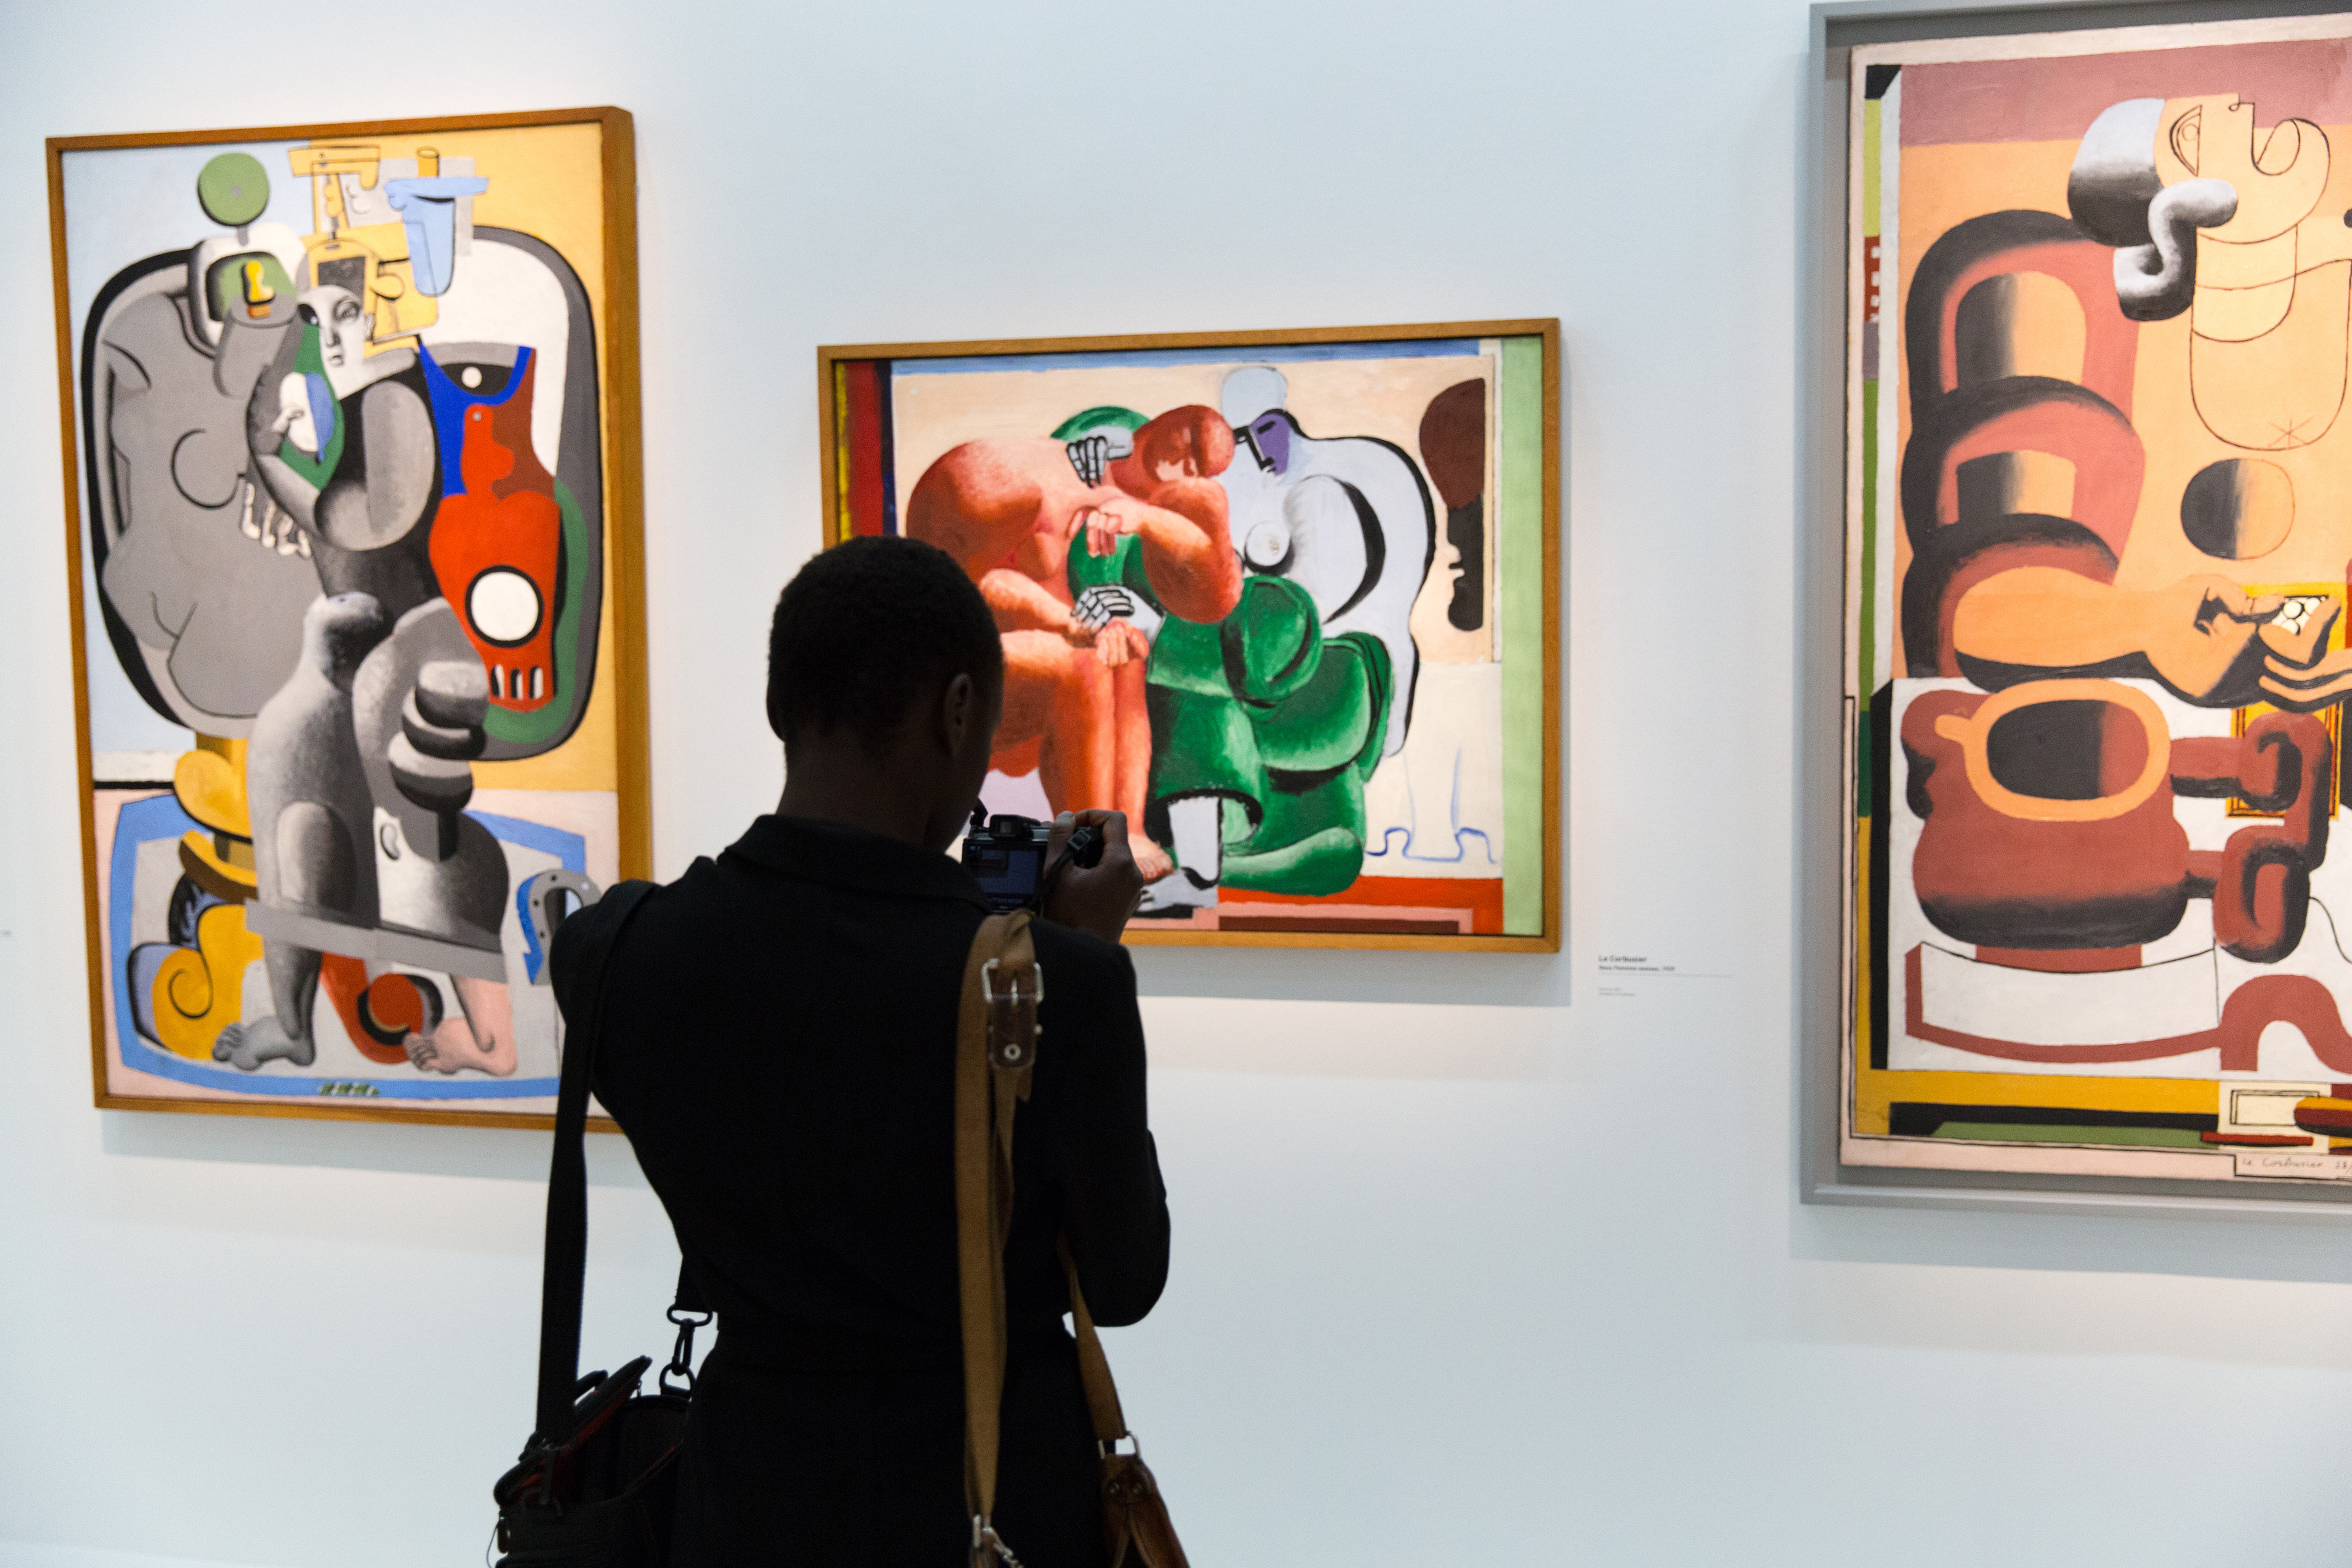
modern art, art exhibition, art gallery, painting, art, exhibition, visual arts, tourist attraction, collection, vernissage, museum, event, illustration, artist, artwork, art dealer, paint